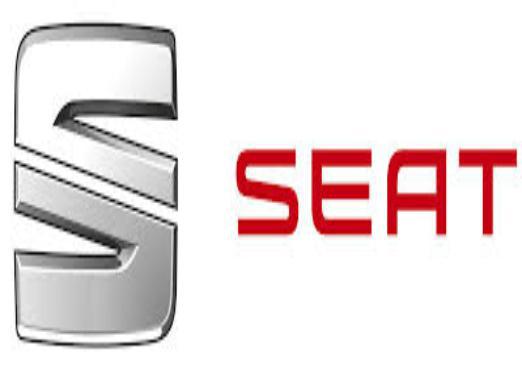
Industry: Transportation